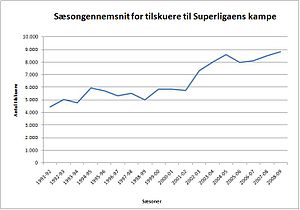
Superligaen / Tilskuertal
Sæsongennemsnit for tilskuere til Superligaens kampe fra 1991-92 til 2008-09.
Oversigt over det sæsongennemsnittet for antal tilskuere i Superligaen fra 1991-92 til 2008-09
Superligaen er den bedste fodboldrække i Danmarksturneringen i fodbold. Rækkens vinder kåres til Danmarksmester i fodbold.